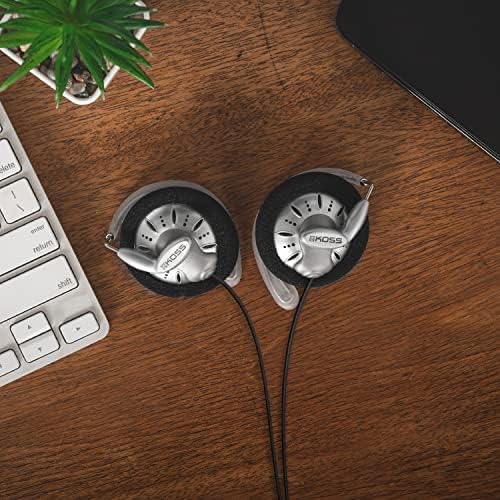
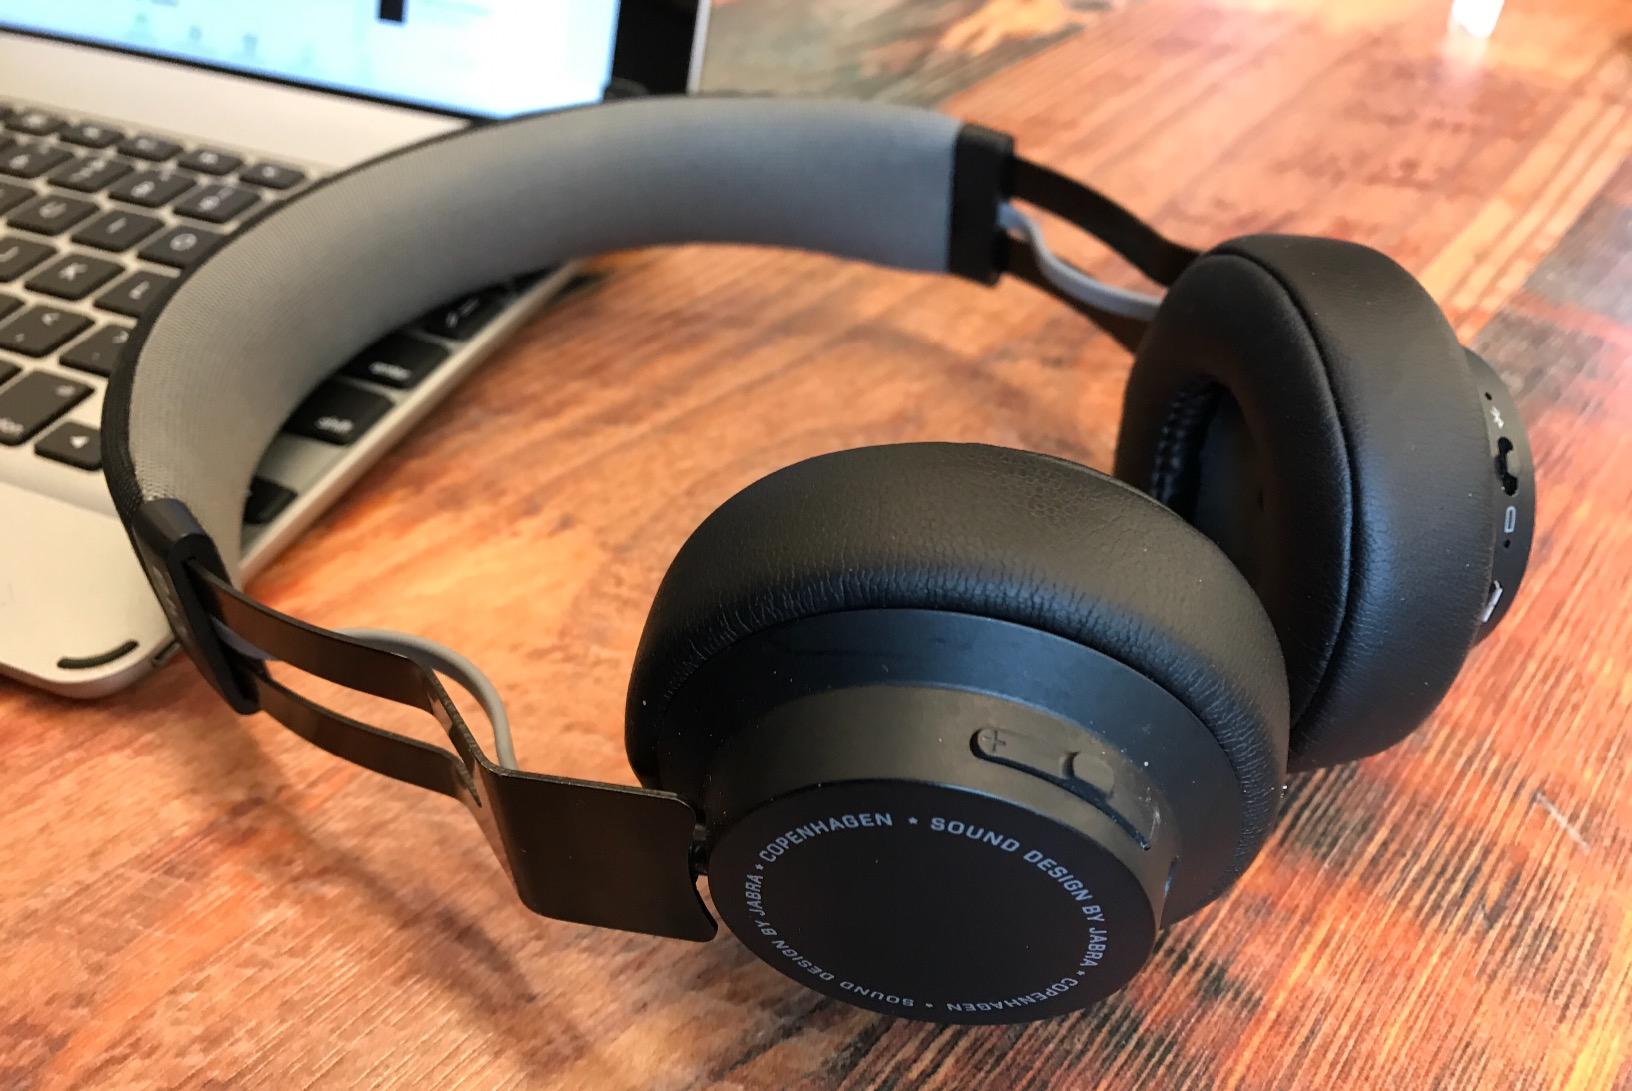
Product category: headphones
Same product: no